Töregene Khatun

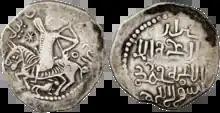
A coin probably struck in Caucasia during the reign of Töregene Khatun

Töregene Khatun (also Turakina, , ; died 1246) was the Great Khatun and regent of the Mongol Empire from the death of her husband Ögedei Khan in 1241 until the election of her eldest son Güyük Khan in 1246.